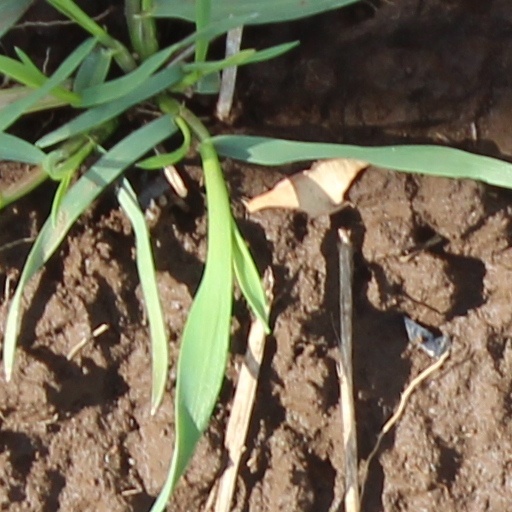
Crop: wheat